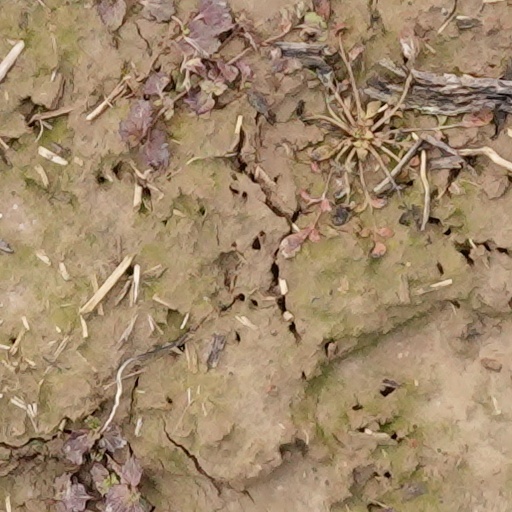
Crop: wheat